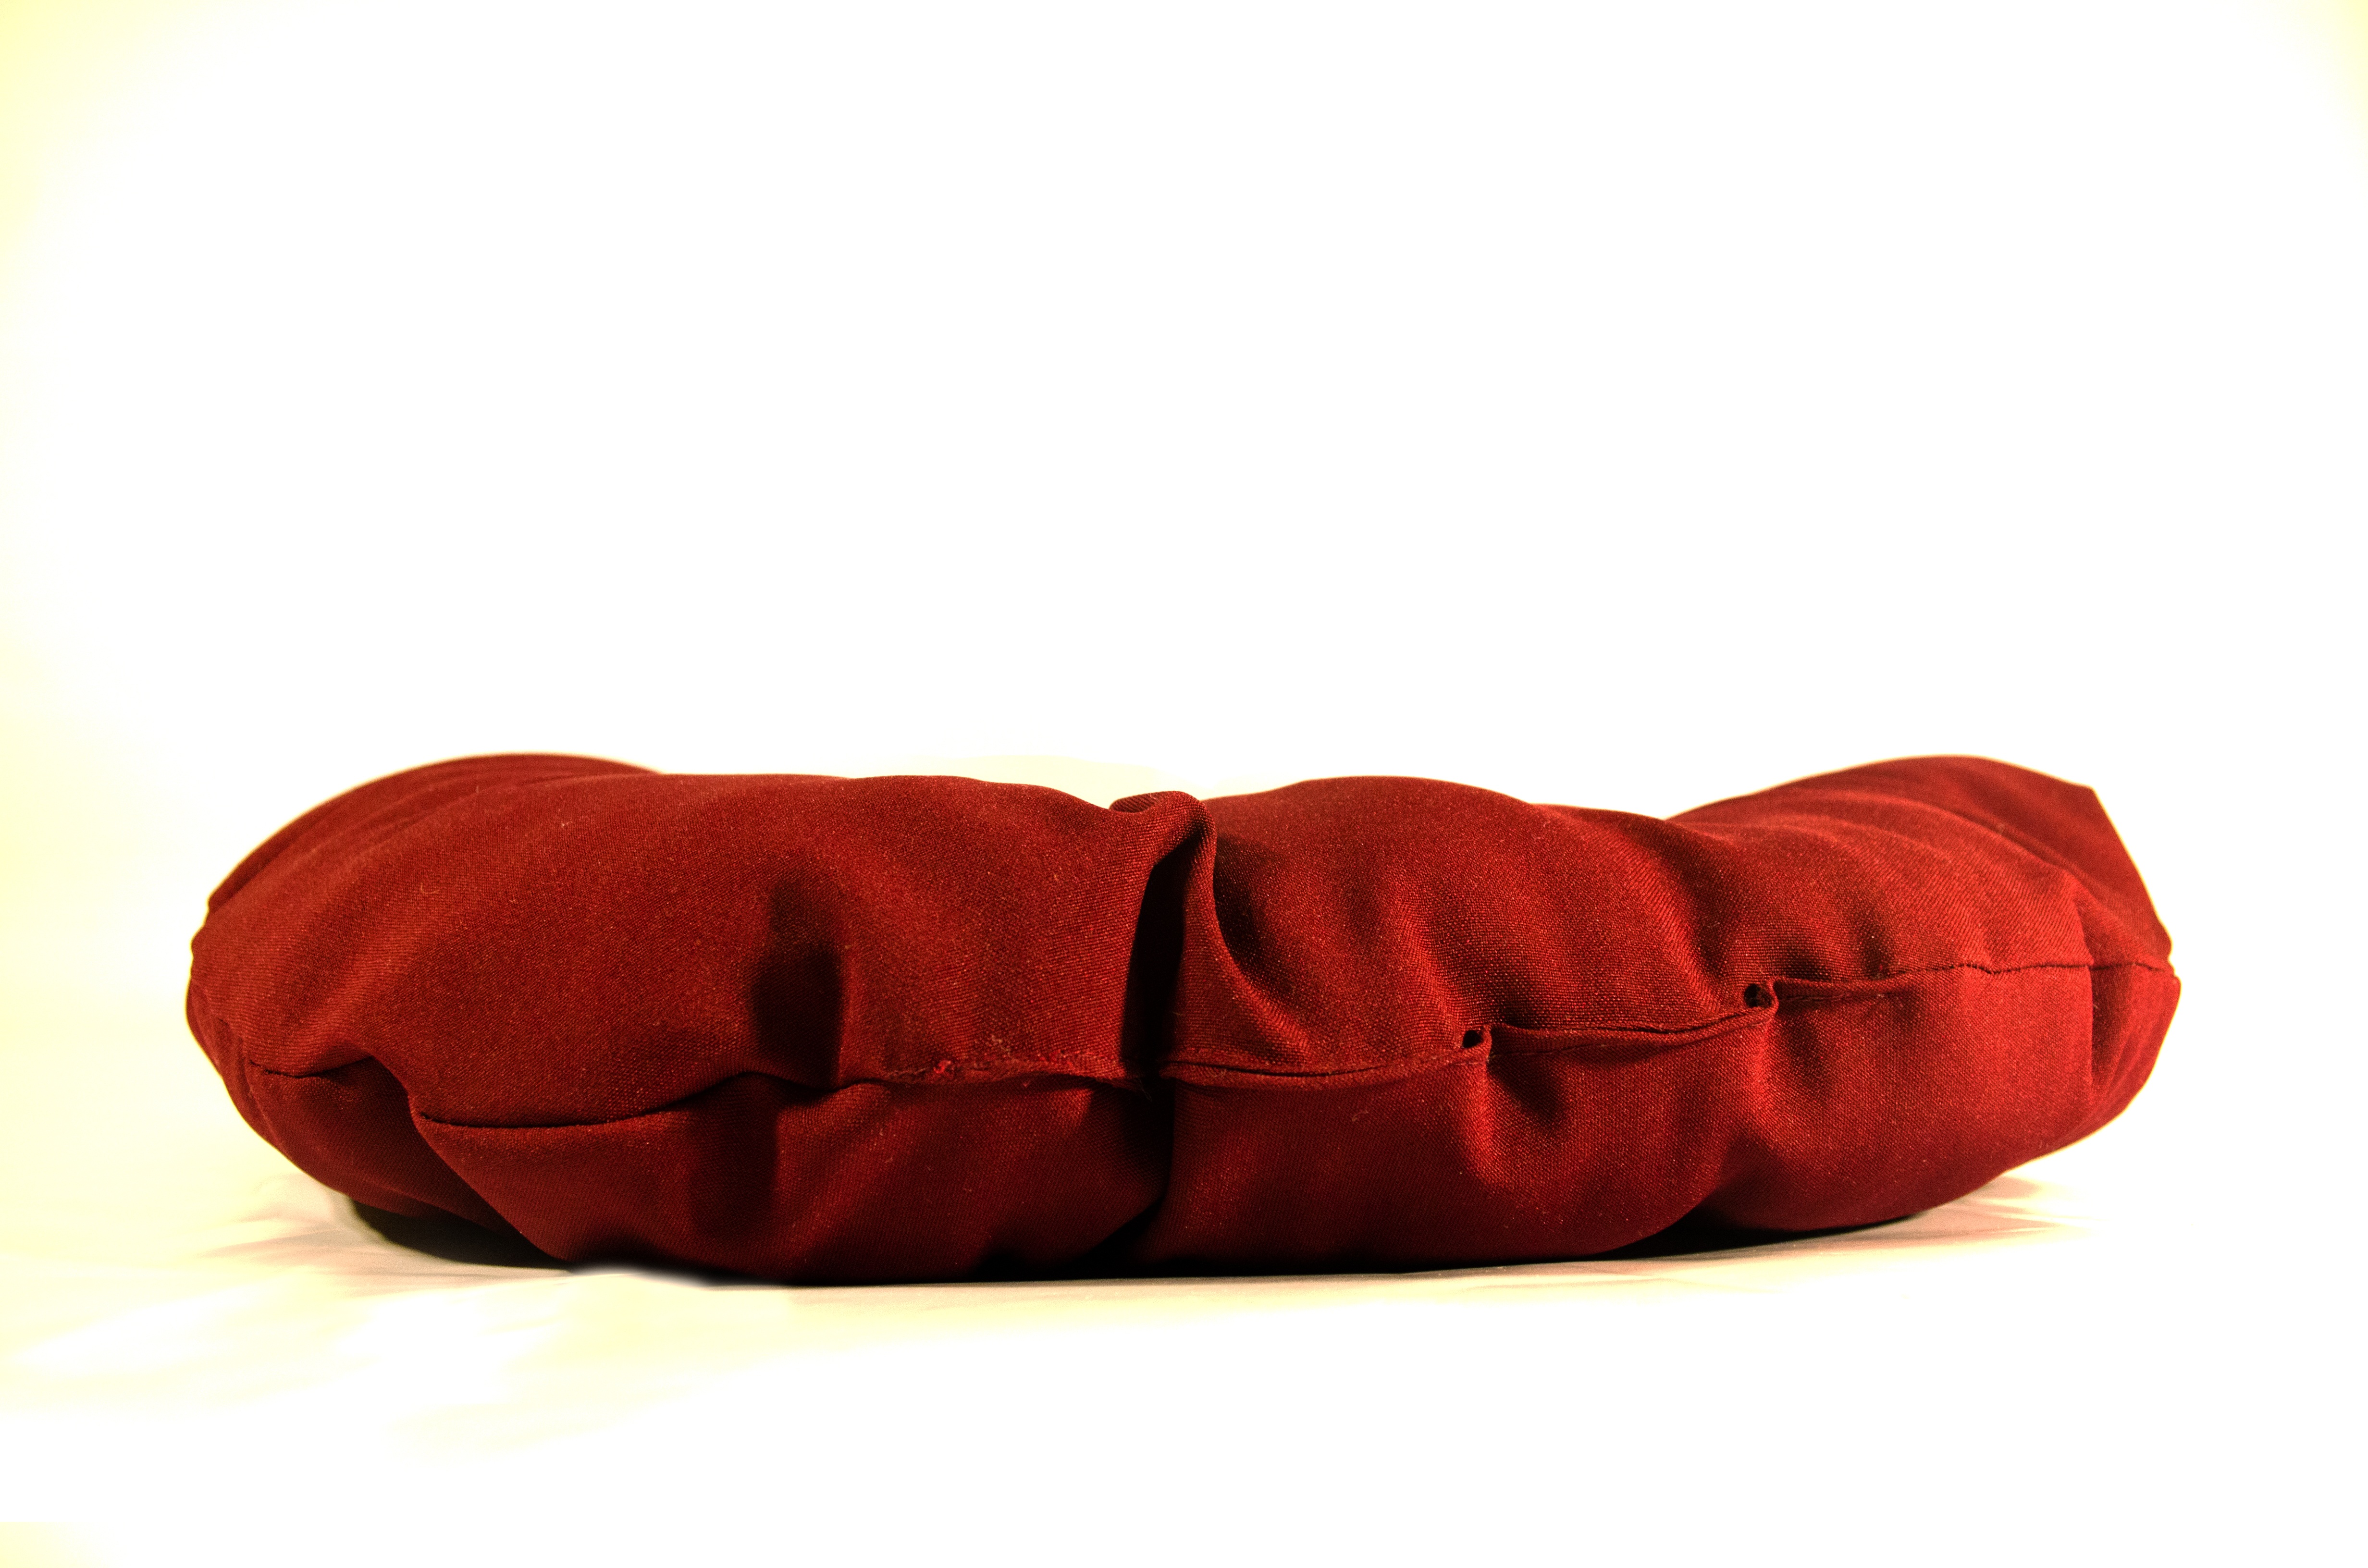
shoe, leather, petal, orange, red, furniture, pillow, material, product, textile, footwear